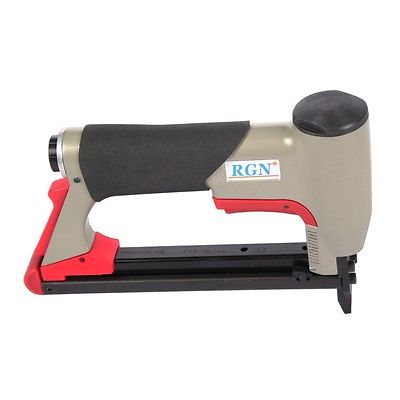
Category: stapler